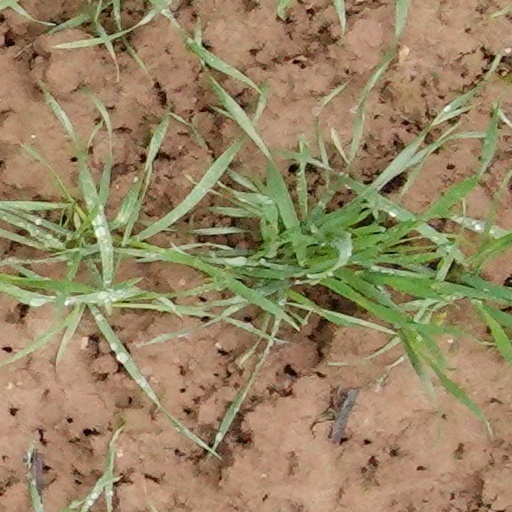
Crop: wheat